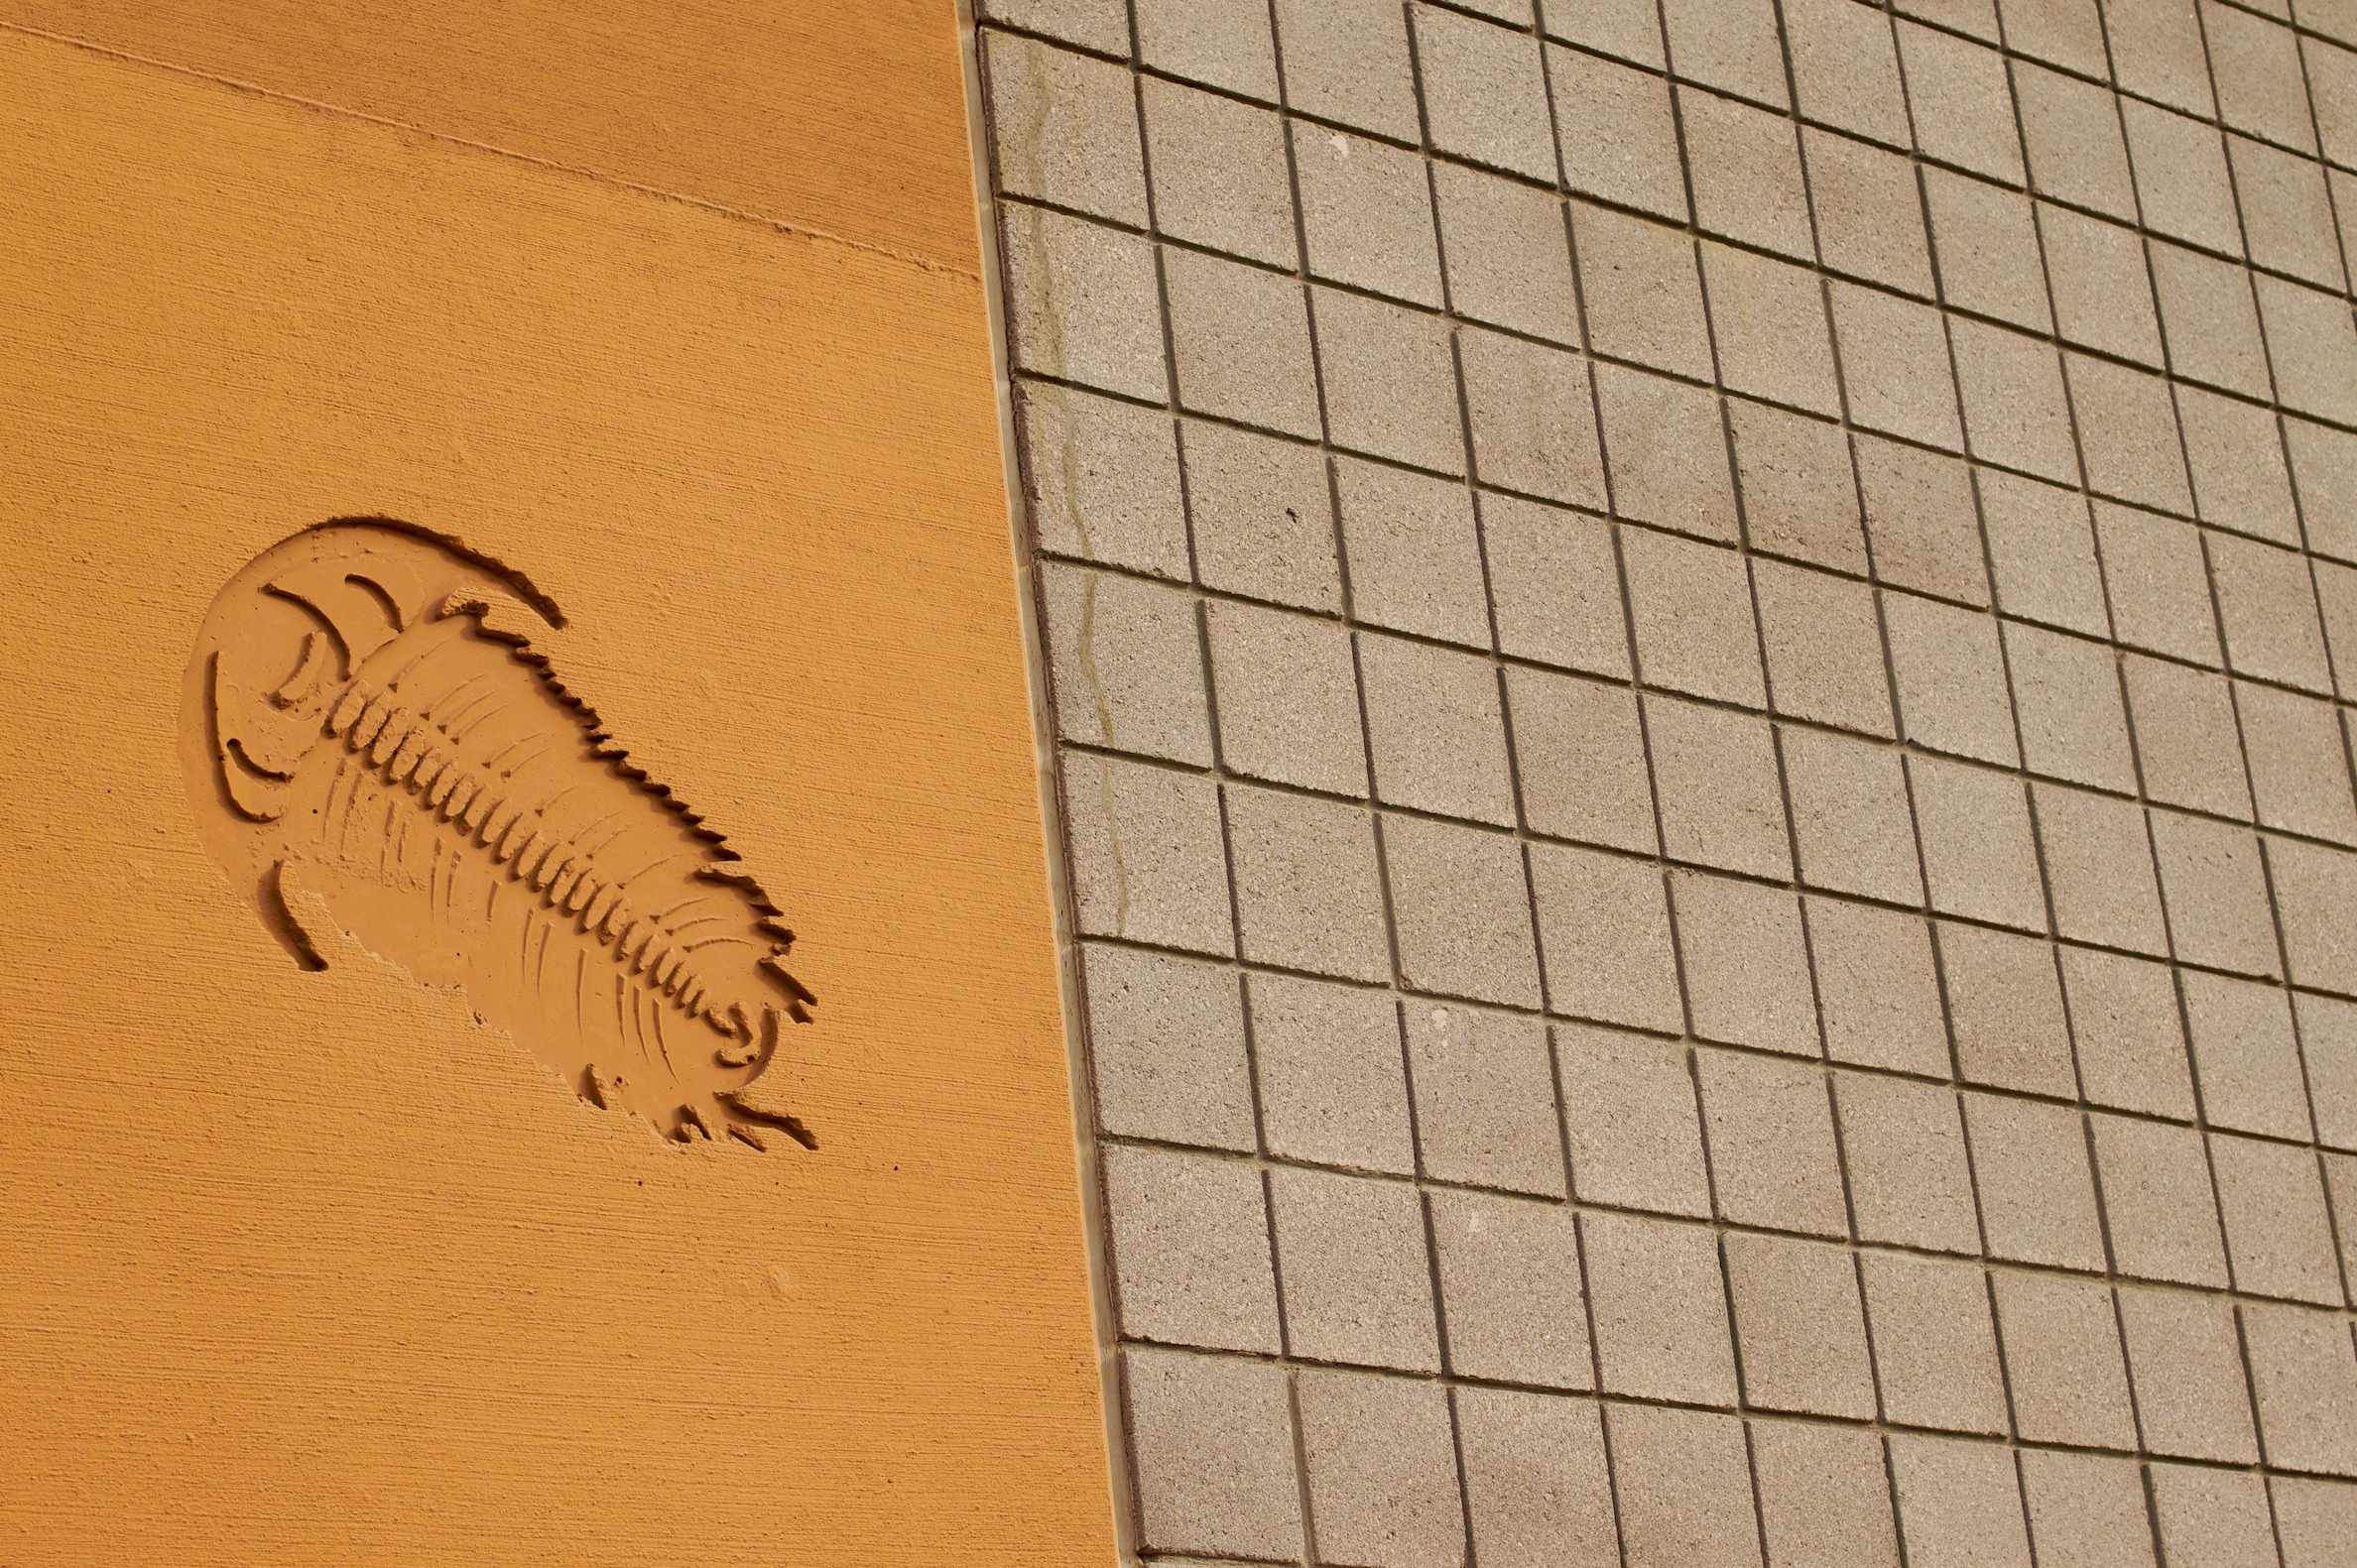
writing, wing, wood, floor, wall, pattern, line, color, interior design, art, sketch, drawing, design, shape, flooring, window covering